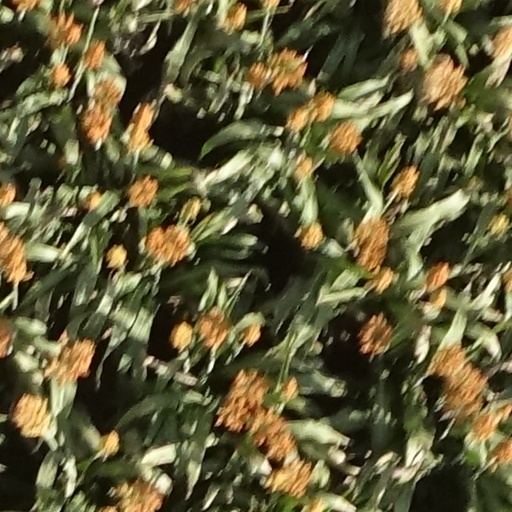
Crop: sorghum